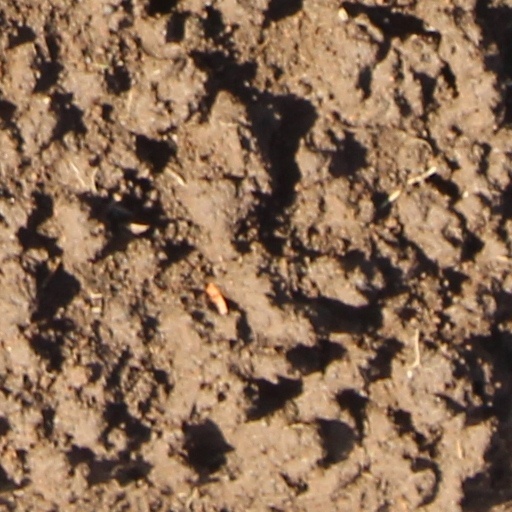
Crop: wheat